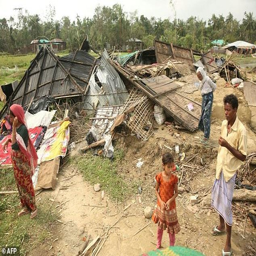
villagers stand next to a house destroyed by person